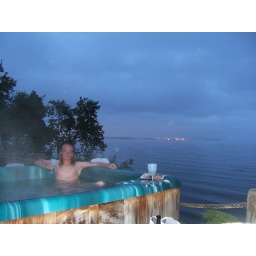
drinking 2nd bottle of chilled wine in hot water on the top of a cliff as seals fight below